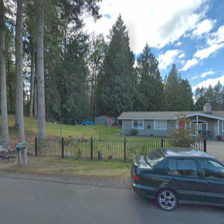
Label: streetView